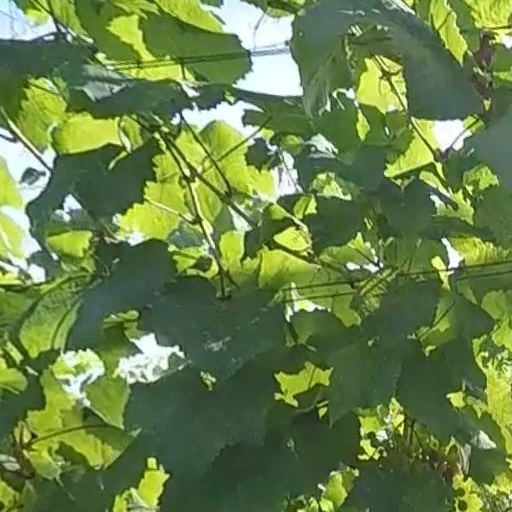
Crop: grape